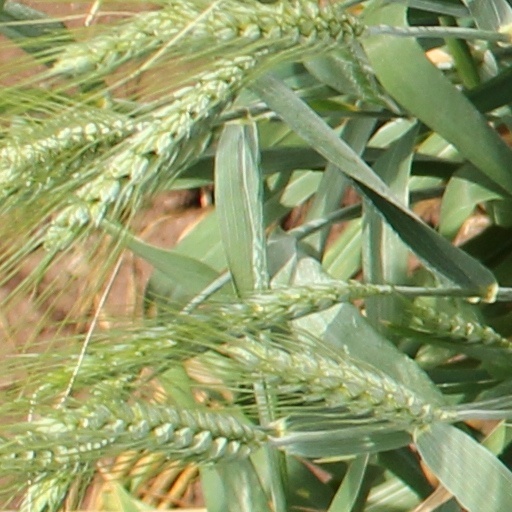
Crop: wheat